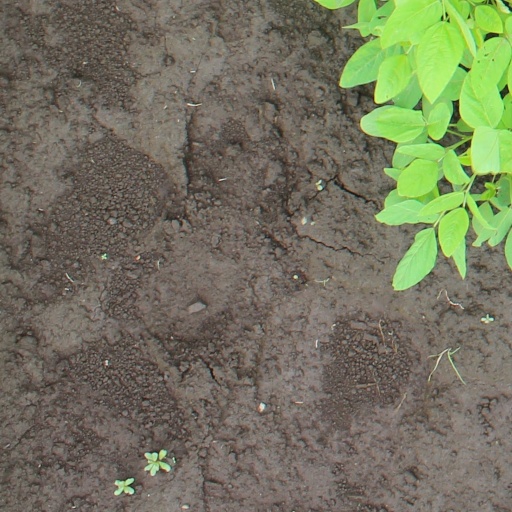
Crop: soybean